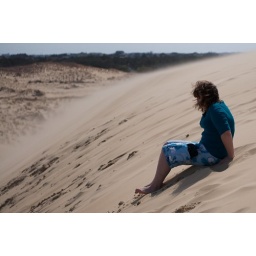
Nadeschka sitting and looking over the hill as the sand around her is blowing away.